Bedok Bus Interchange

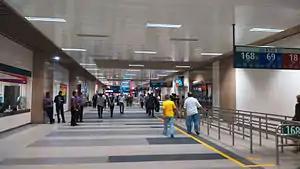
Interior of Bedok Bus Interchange.

Bedok Bus Interchange is an air-conditioned bus interchange located at Bedok Town Centre, serving residential areas around Bedok, Tanah Merah, Bedok Reservoir, Upper East Coast and Marine Parade. It is the seventh air-conditioned bus interchange in Singapore, integrated within Bedok Mall shopping centre and Bedok Residences condominium, and located a short distance away from Bedok MRT station. Nearby public amenities include Bedok Hawker Centre, Bedok Polyclinic, Bedok Point, Bedok Public Library and Heartbeat at Bedok.